Hristo Yovov

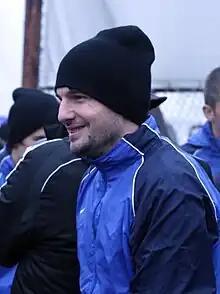

Hristo Georgiev Yovov (born 4 November 1977) is a Bulgarian former professional footballer who played as an attacking midfielder. He spent all of his club career in his native Bulgaria with the exception of his three shorter stays abroad with German club 1860 Munich and Cypriot sides Aris Limassol and Apollon Limassol. He made 29 appearances scoring 5 goals for the Bulgaria national team between 1998 and 2007.